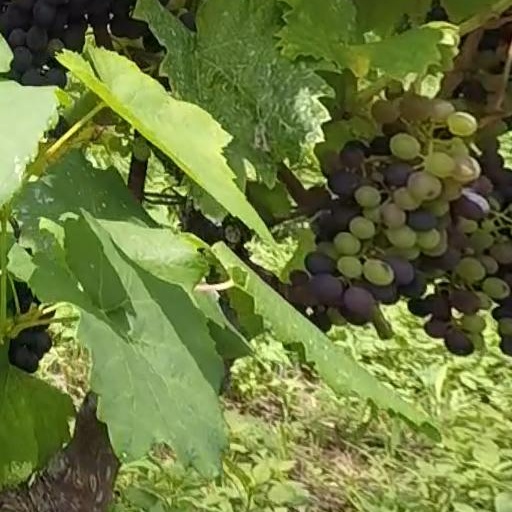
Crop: grape